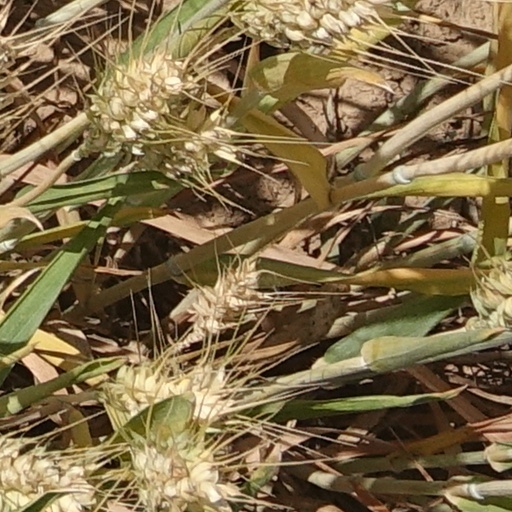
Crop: wheat